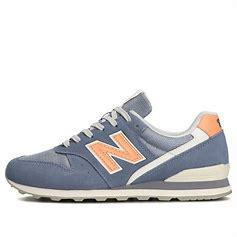
Brand: New
Model: Balance New Balance 996 Marathon